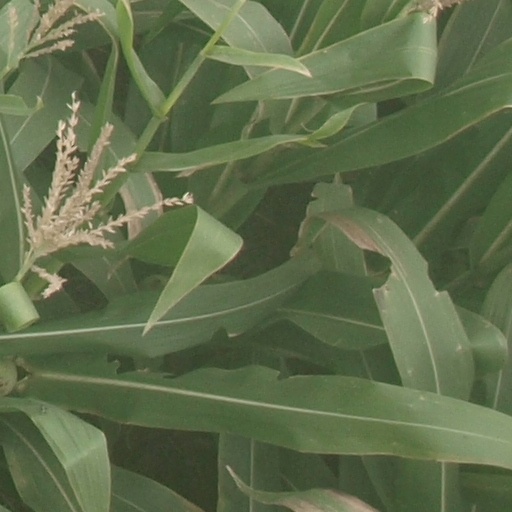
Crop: maize; corn